Dard Hunter

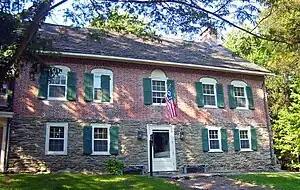
The Gomez Mill House, home to the Hunter family during the 1910s

Hunter was born and raised in Steubenville, Ohio, where his father published a gazette and ran a printery. From 1900 to 1903 he attended The Ohio State University. He began his career in East Aurora, New York, with a job at Roycroft, the Arts and Crafts company of Elbert Hubbard. In 1908, Hunter married Edith Cornell, a pianist he met at Roycroft, and the couple honeymooned in Vienna, a location inspired by Hunter's interest in Josef Hoffmann. Hunter returned to Europe to study papermaking in Italy, and was graduated from Vienna's Royal-Imperial Graphic Teaching and Experimental Institute ("K. K. Graphische Lehr und Versuchsanstalt").